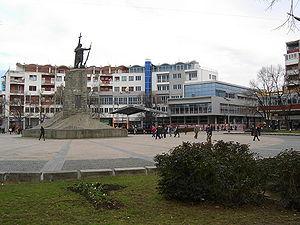
Pomoravlje, en serbe cyrillique Поморавље est le nom que porte en Serbie le bassin de la Morava.